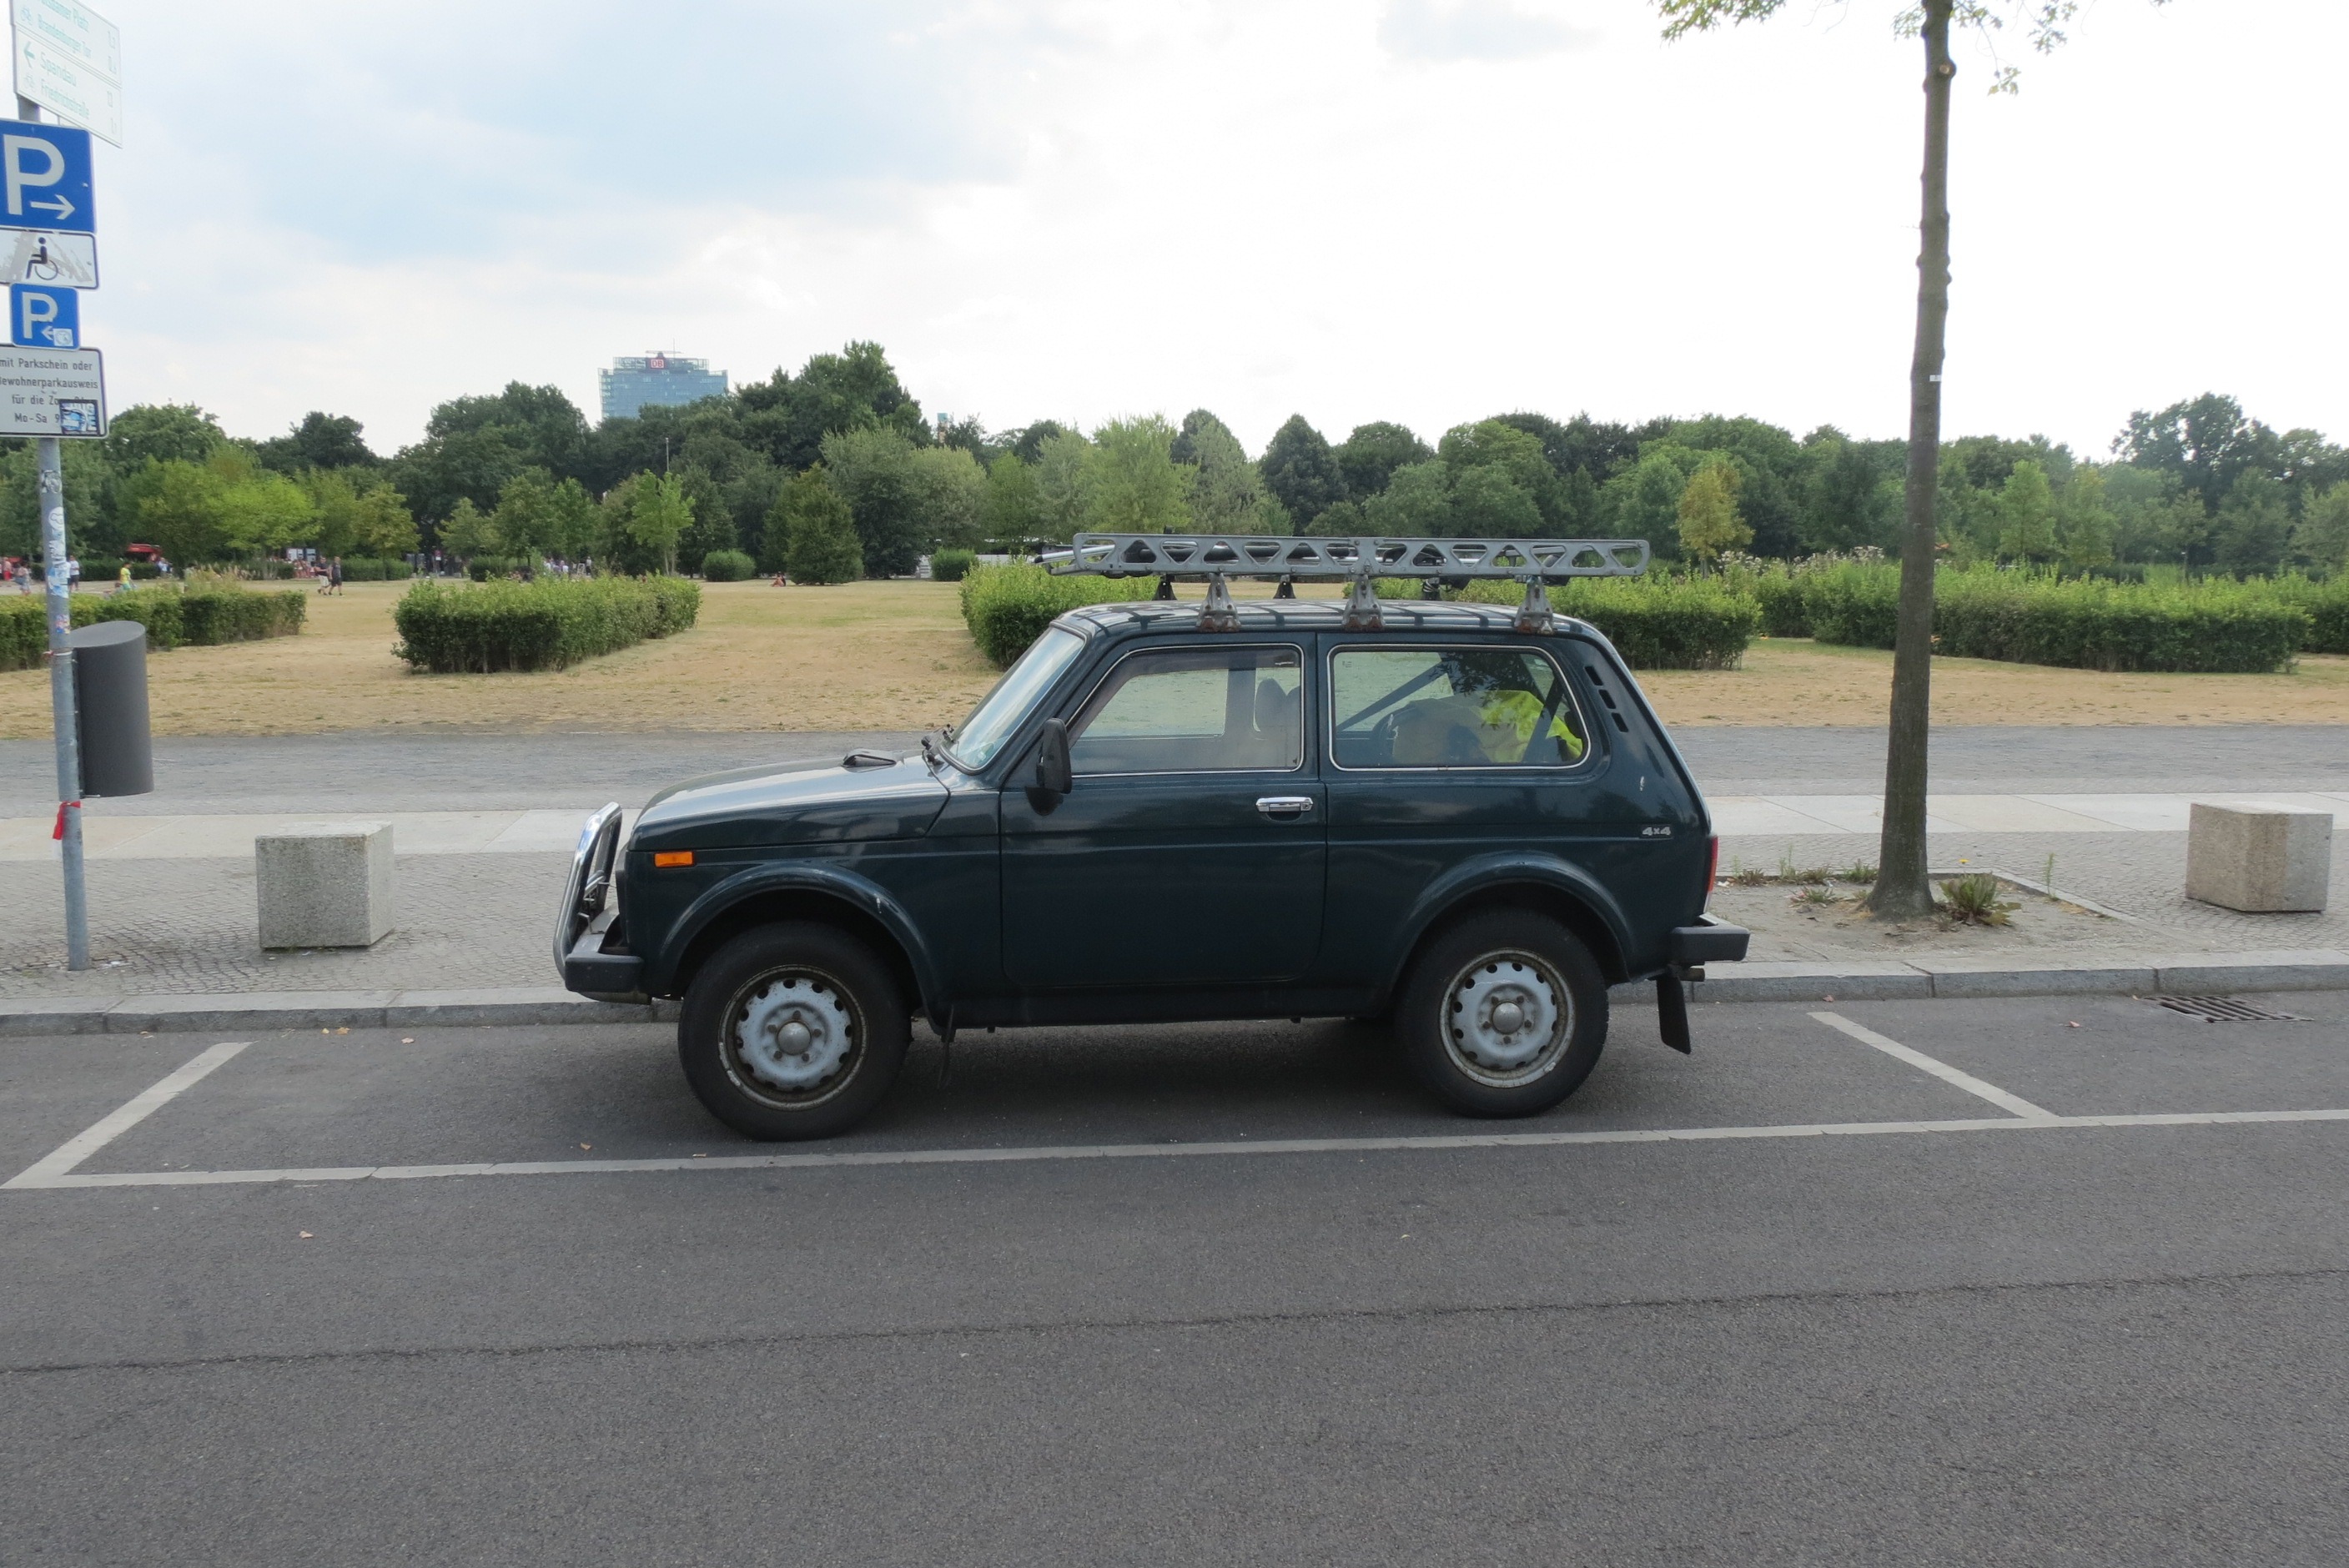
car, vehicle, auto, lada, russia, city car, off road vehicle, sport utility vehicle, land vehicle, automobile make, automotive exterior, subcompact car, compact sport utility vehicle, lada niva